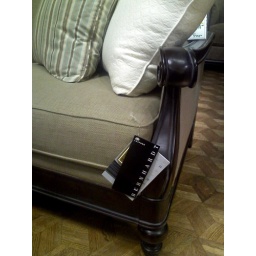
Cheap couch at chair - $1100 for both! Will look good in our new sunroom.